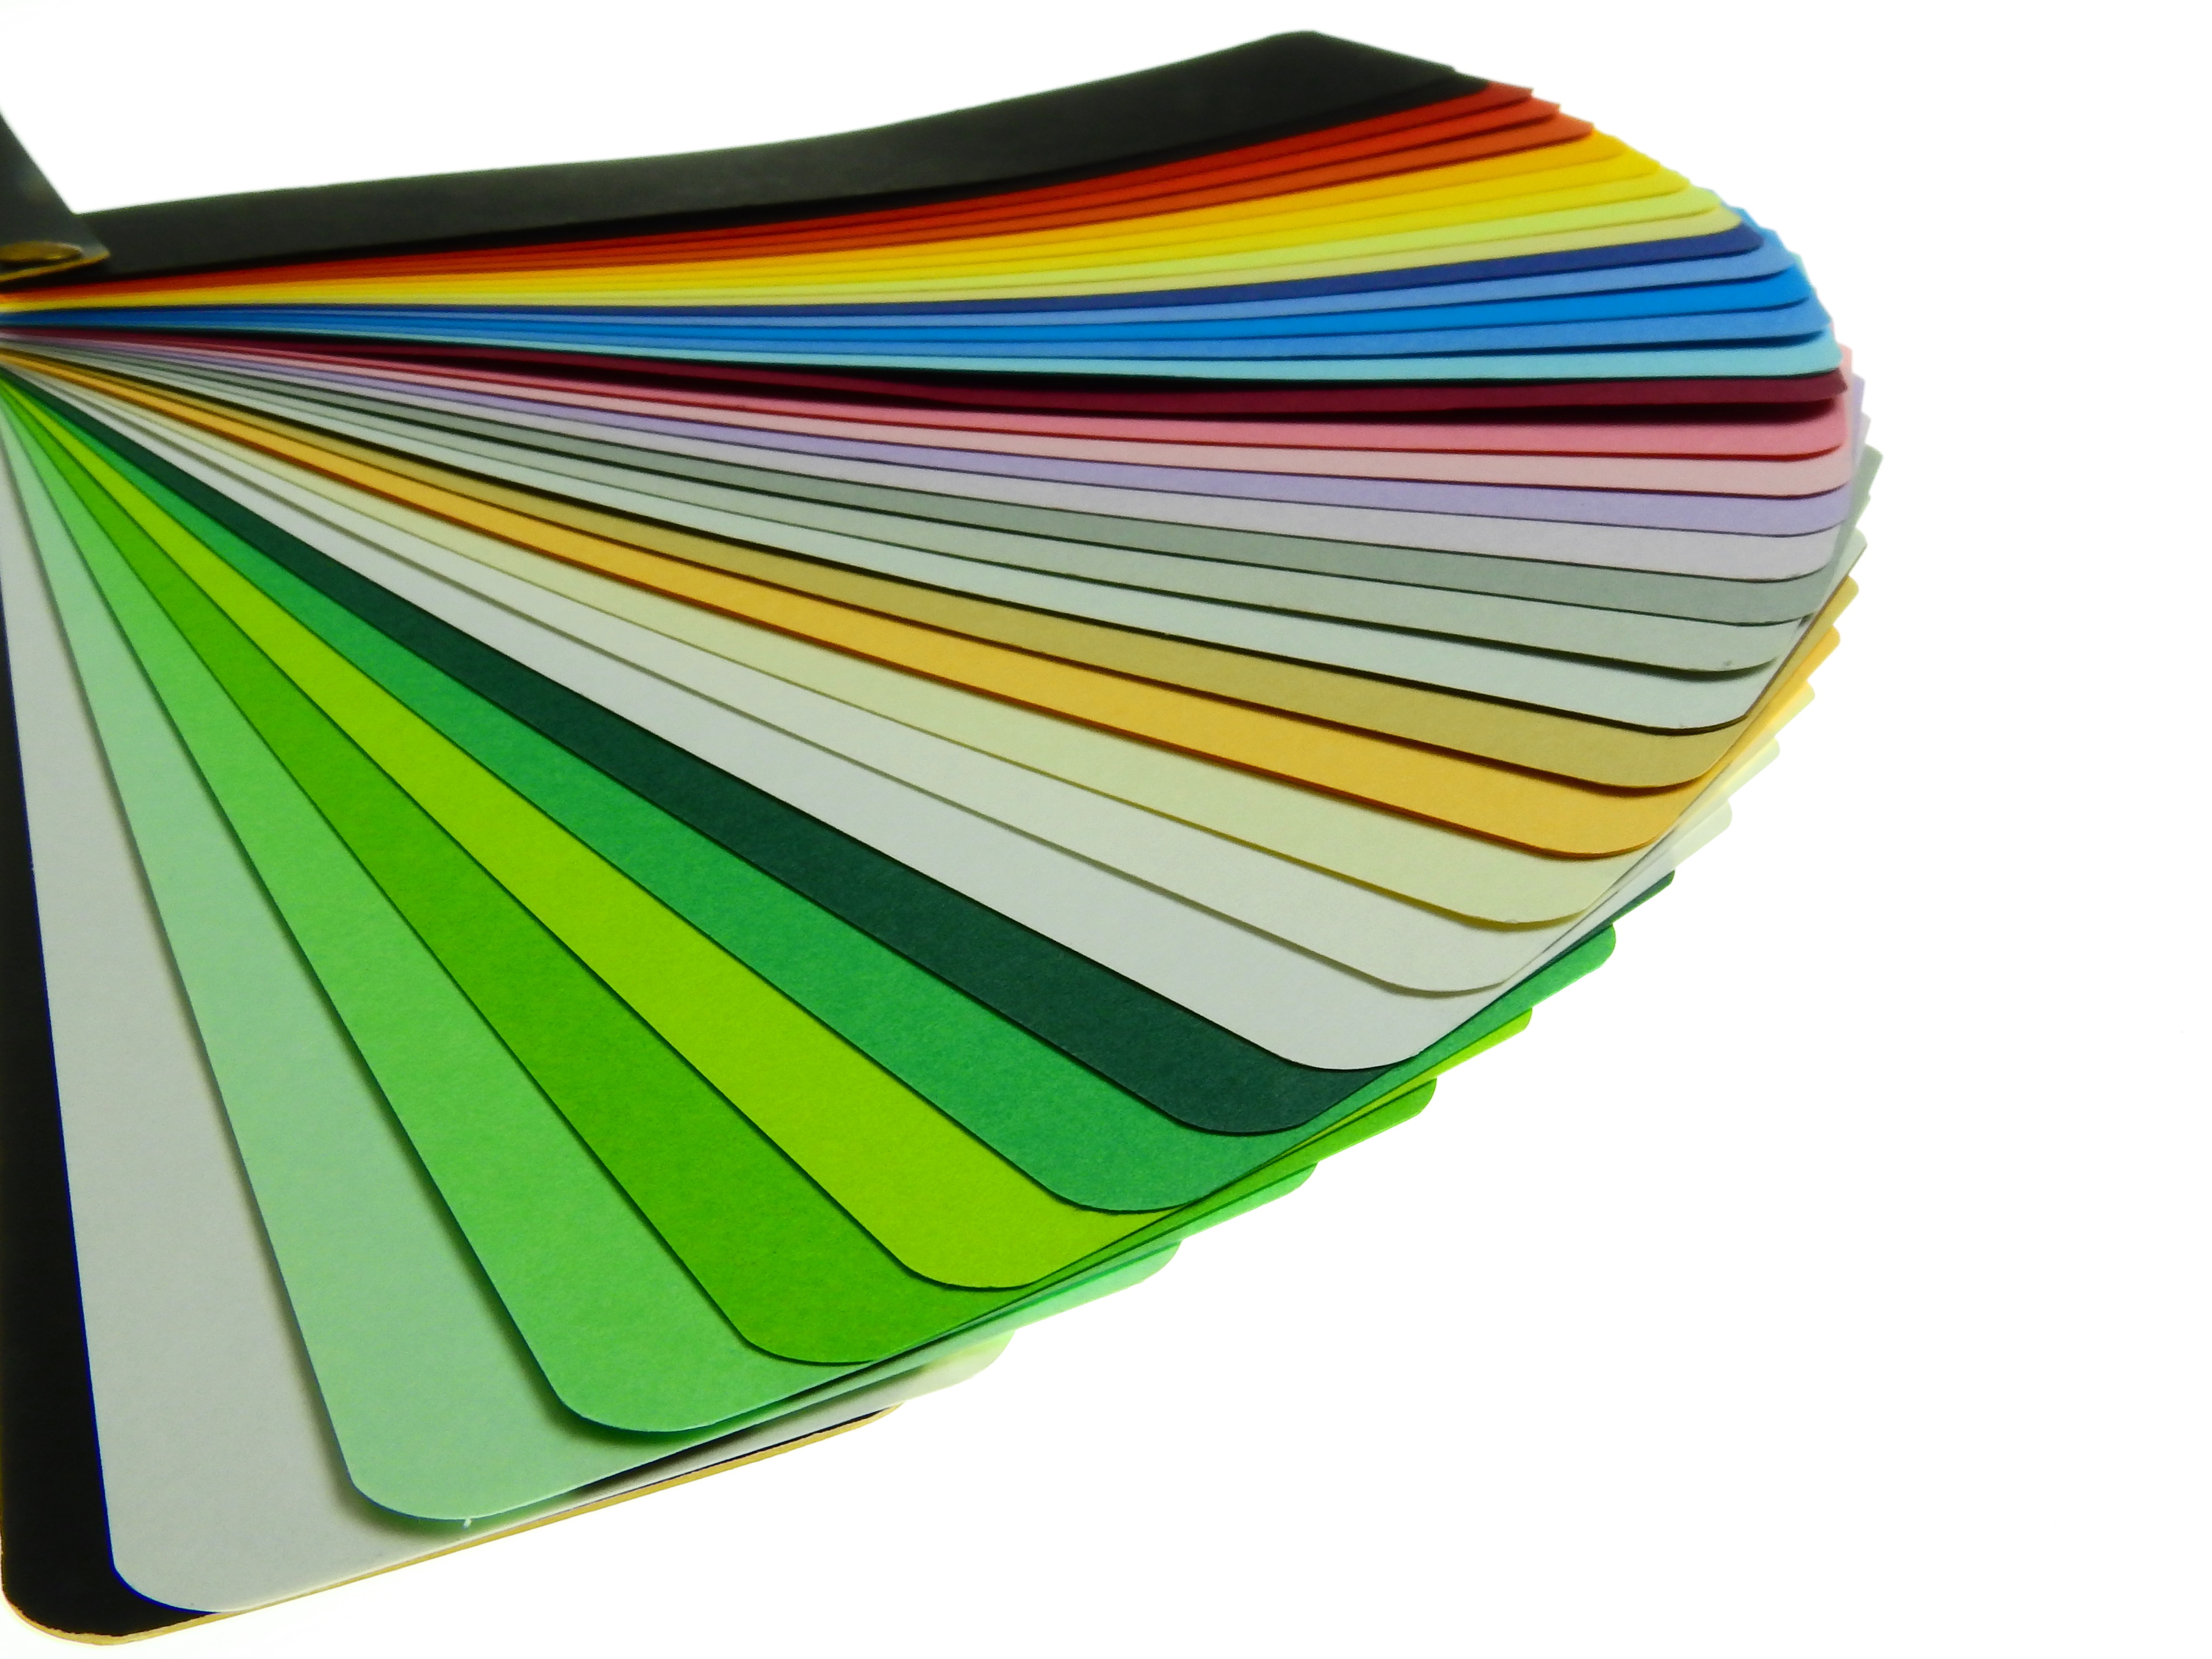
wing, structure, pattern, color, surfboard, colorful, paper, material, hammock, background, pastel, design, graphic, course, cardboard, shape, color fan, color card, surfing equipment and supplies